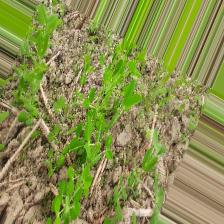
Label: Normal